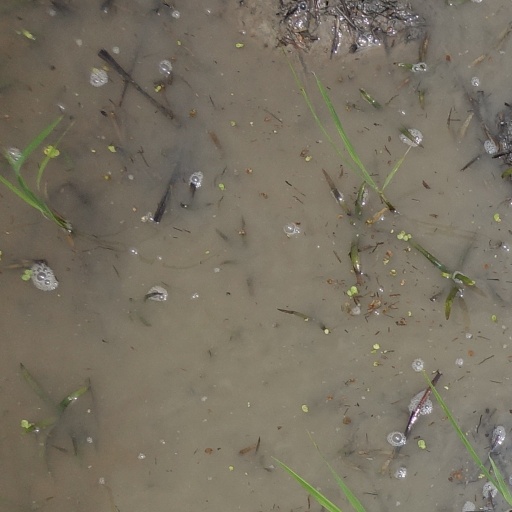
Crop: rice